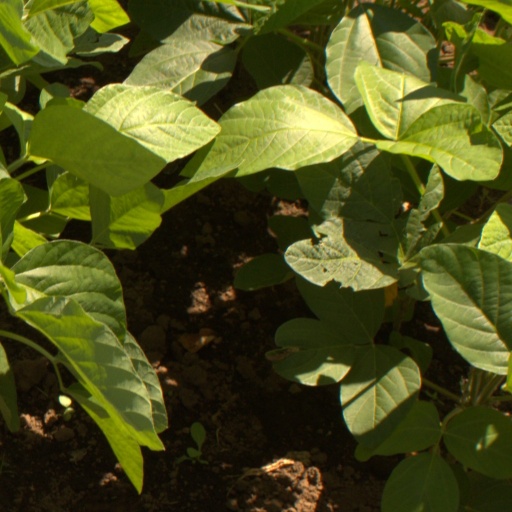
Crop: soybean